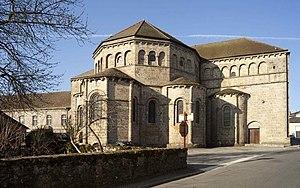
Cet article recense les monuments historiques de la Haute-Vienne, en France.